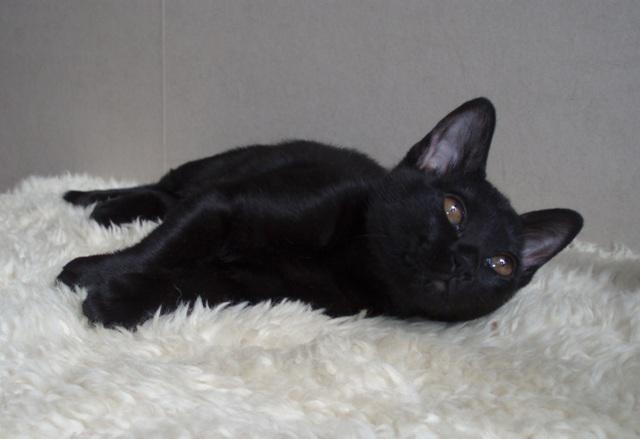
Bombay